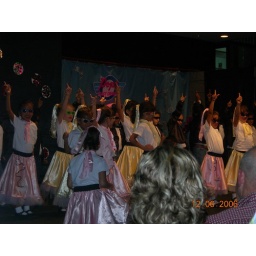
Christmas 2006. St. Andrew's Christmas concert. Megan is under the sign to the left of the boy with head turned to the right.